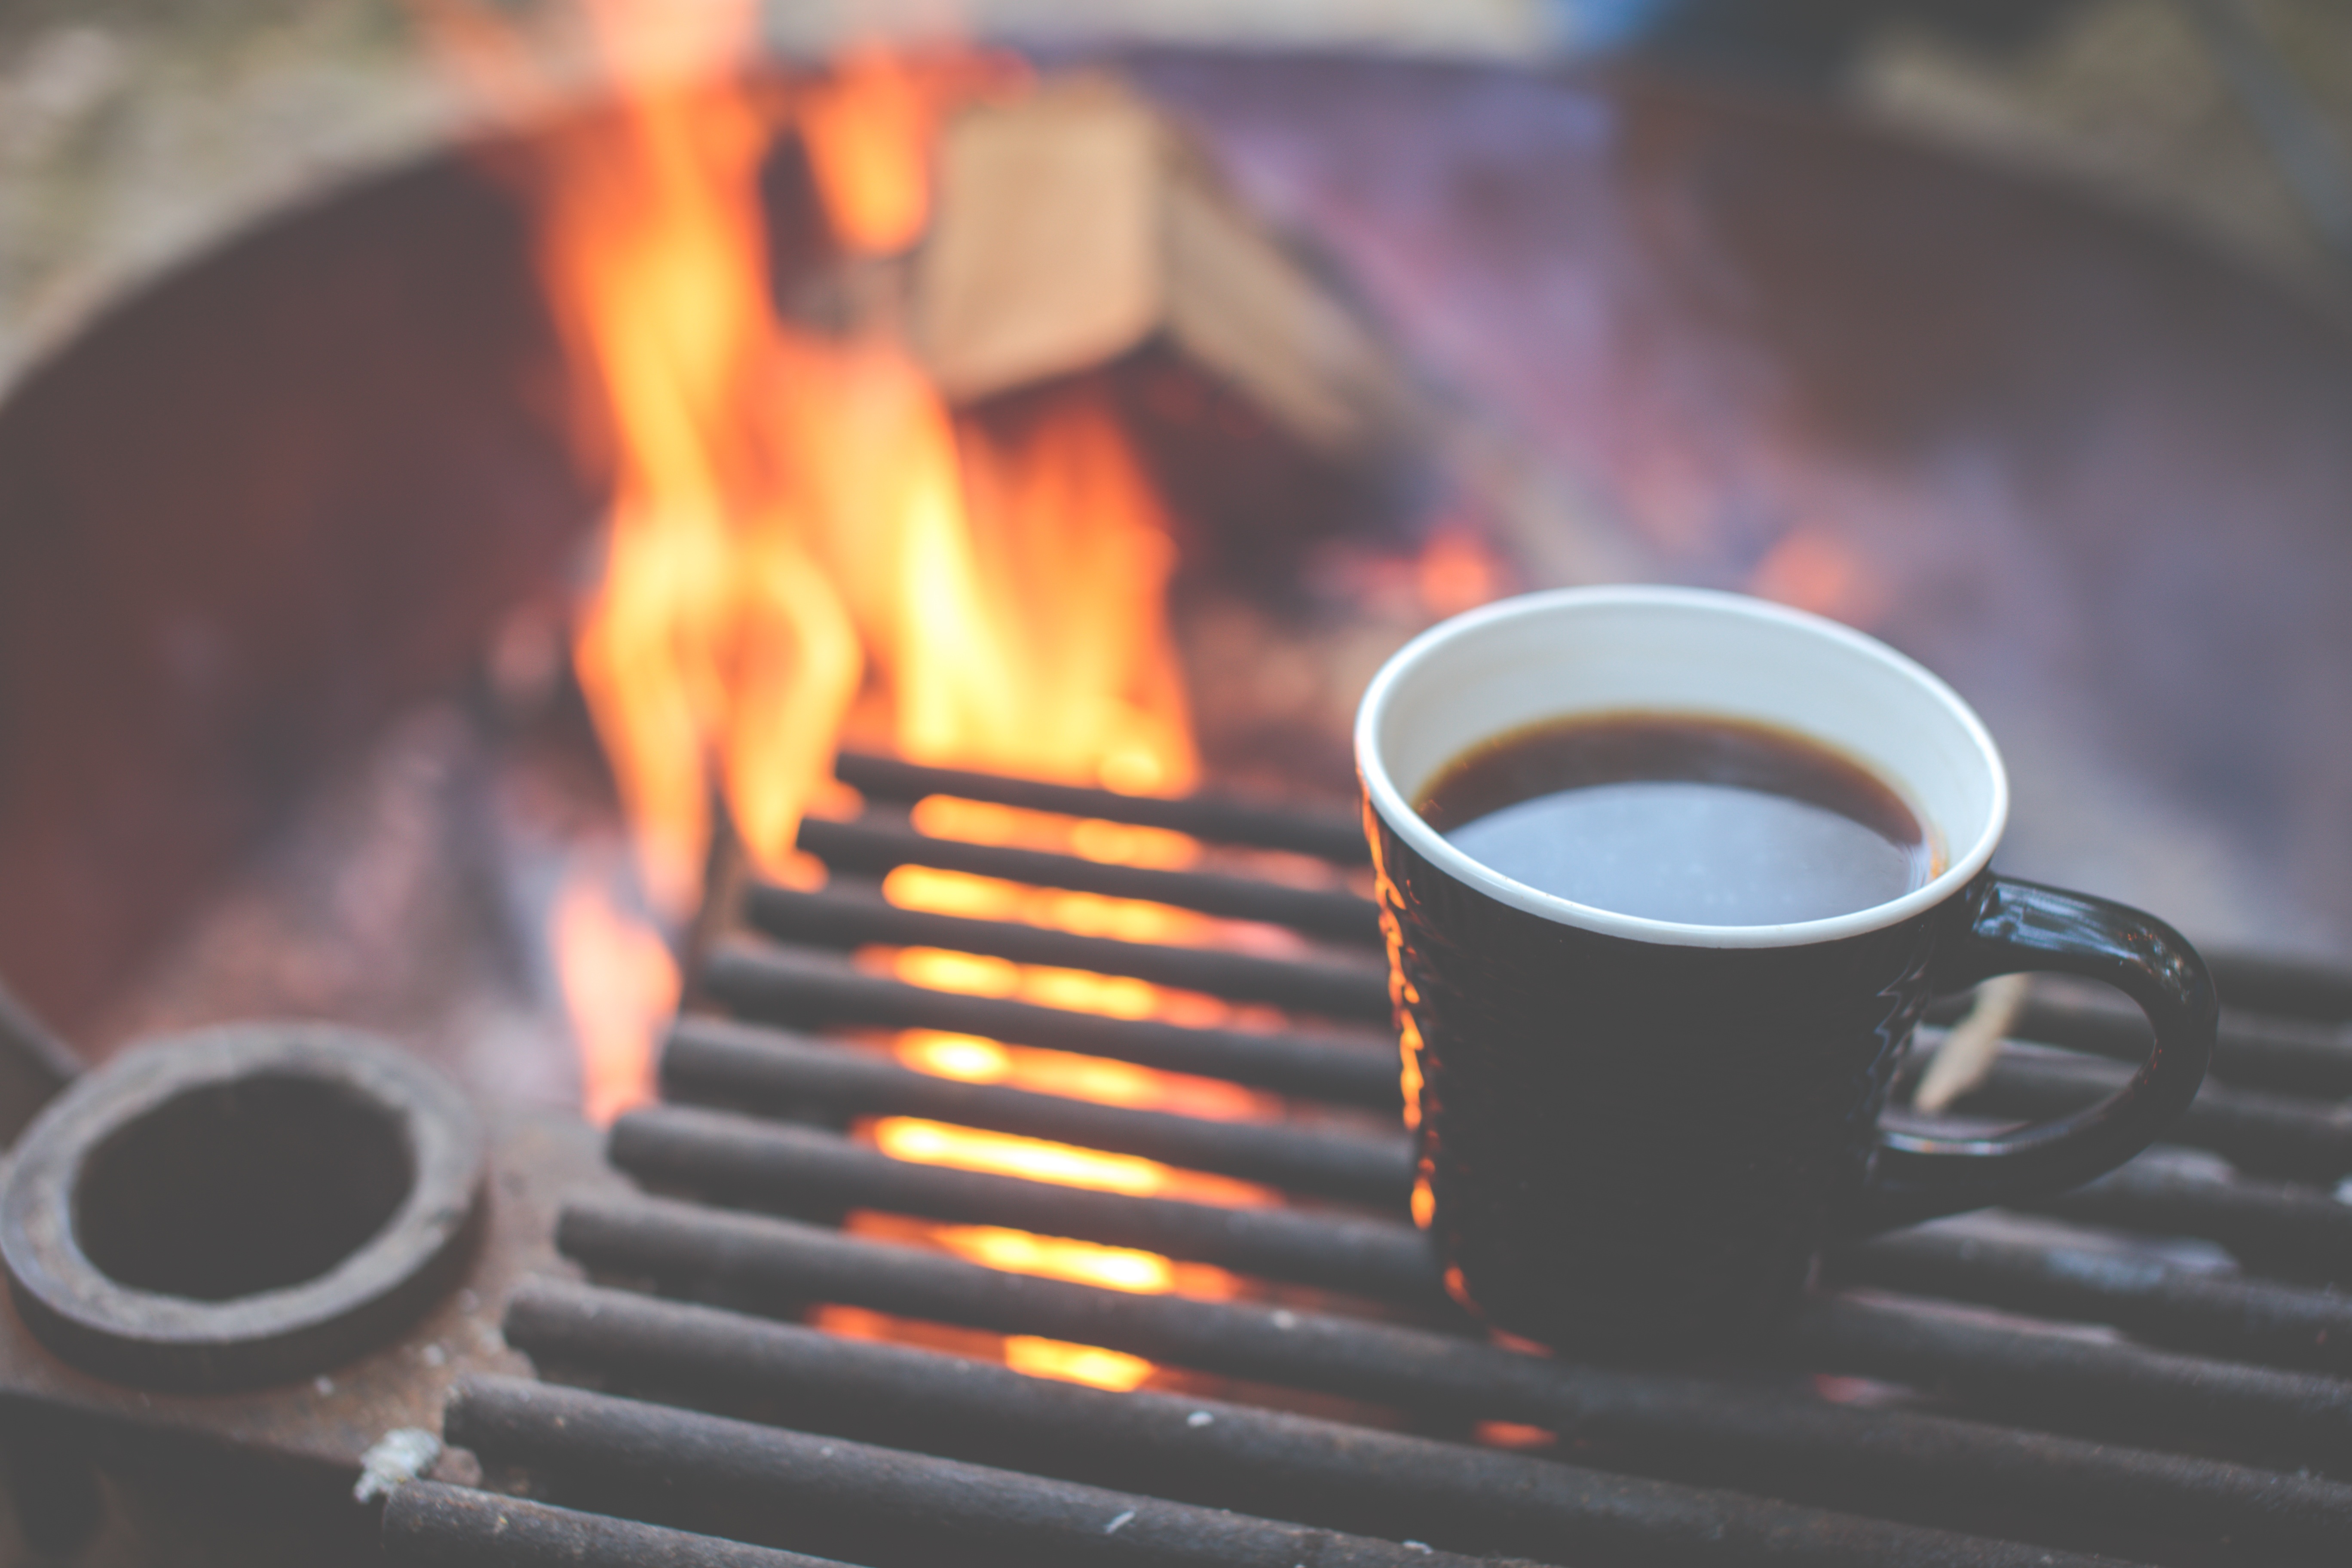
coffee, fire, beverage, drink, camping, breakfast, barbecue, grill, fire pit, heating up